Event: Nepal Earthquake
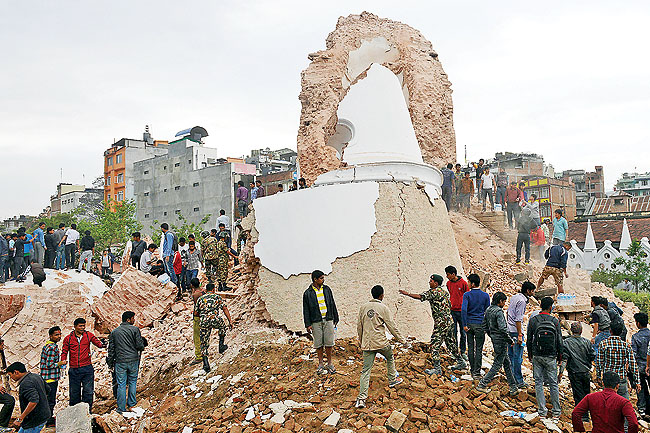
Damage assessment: damage